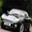
Label: automobile